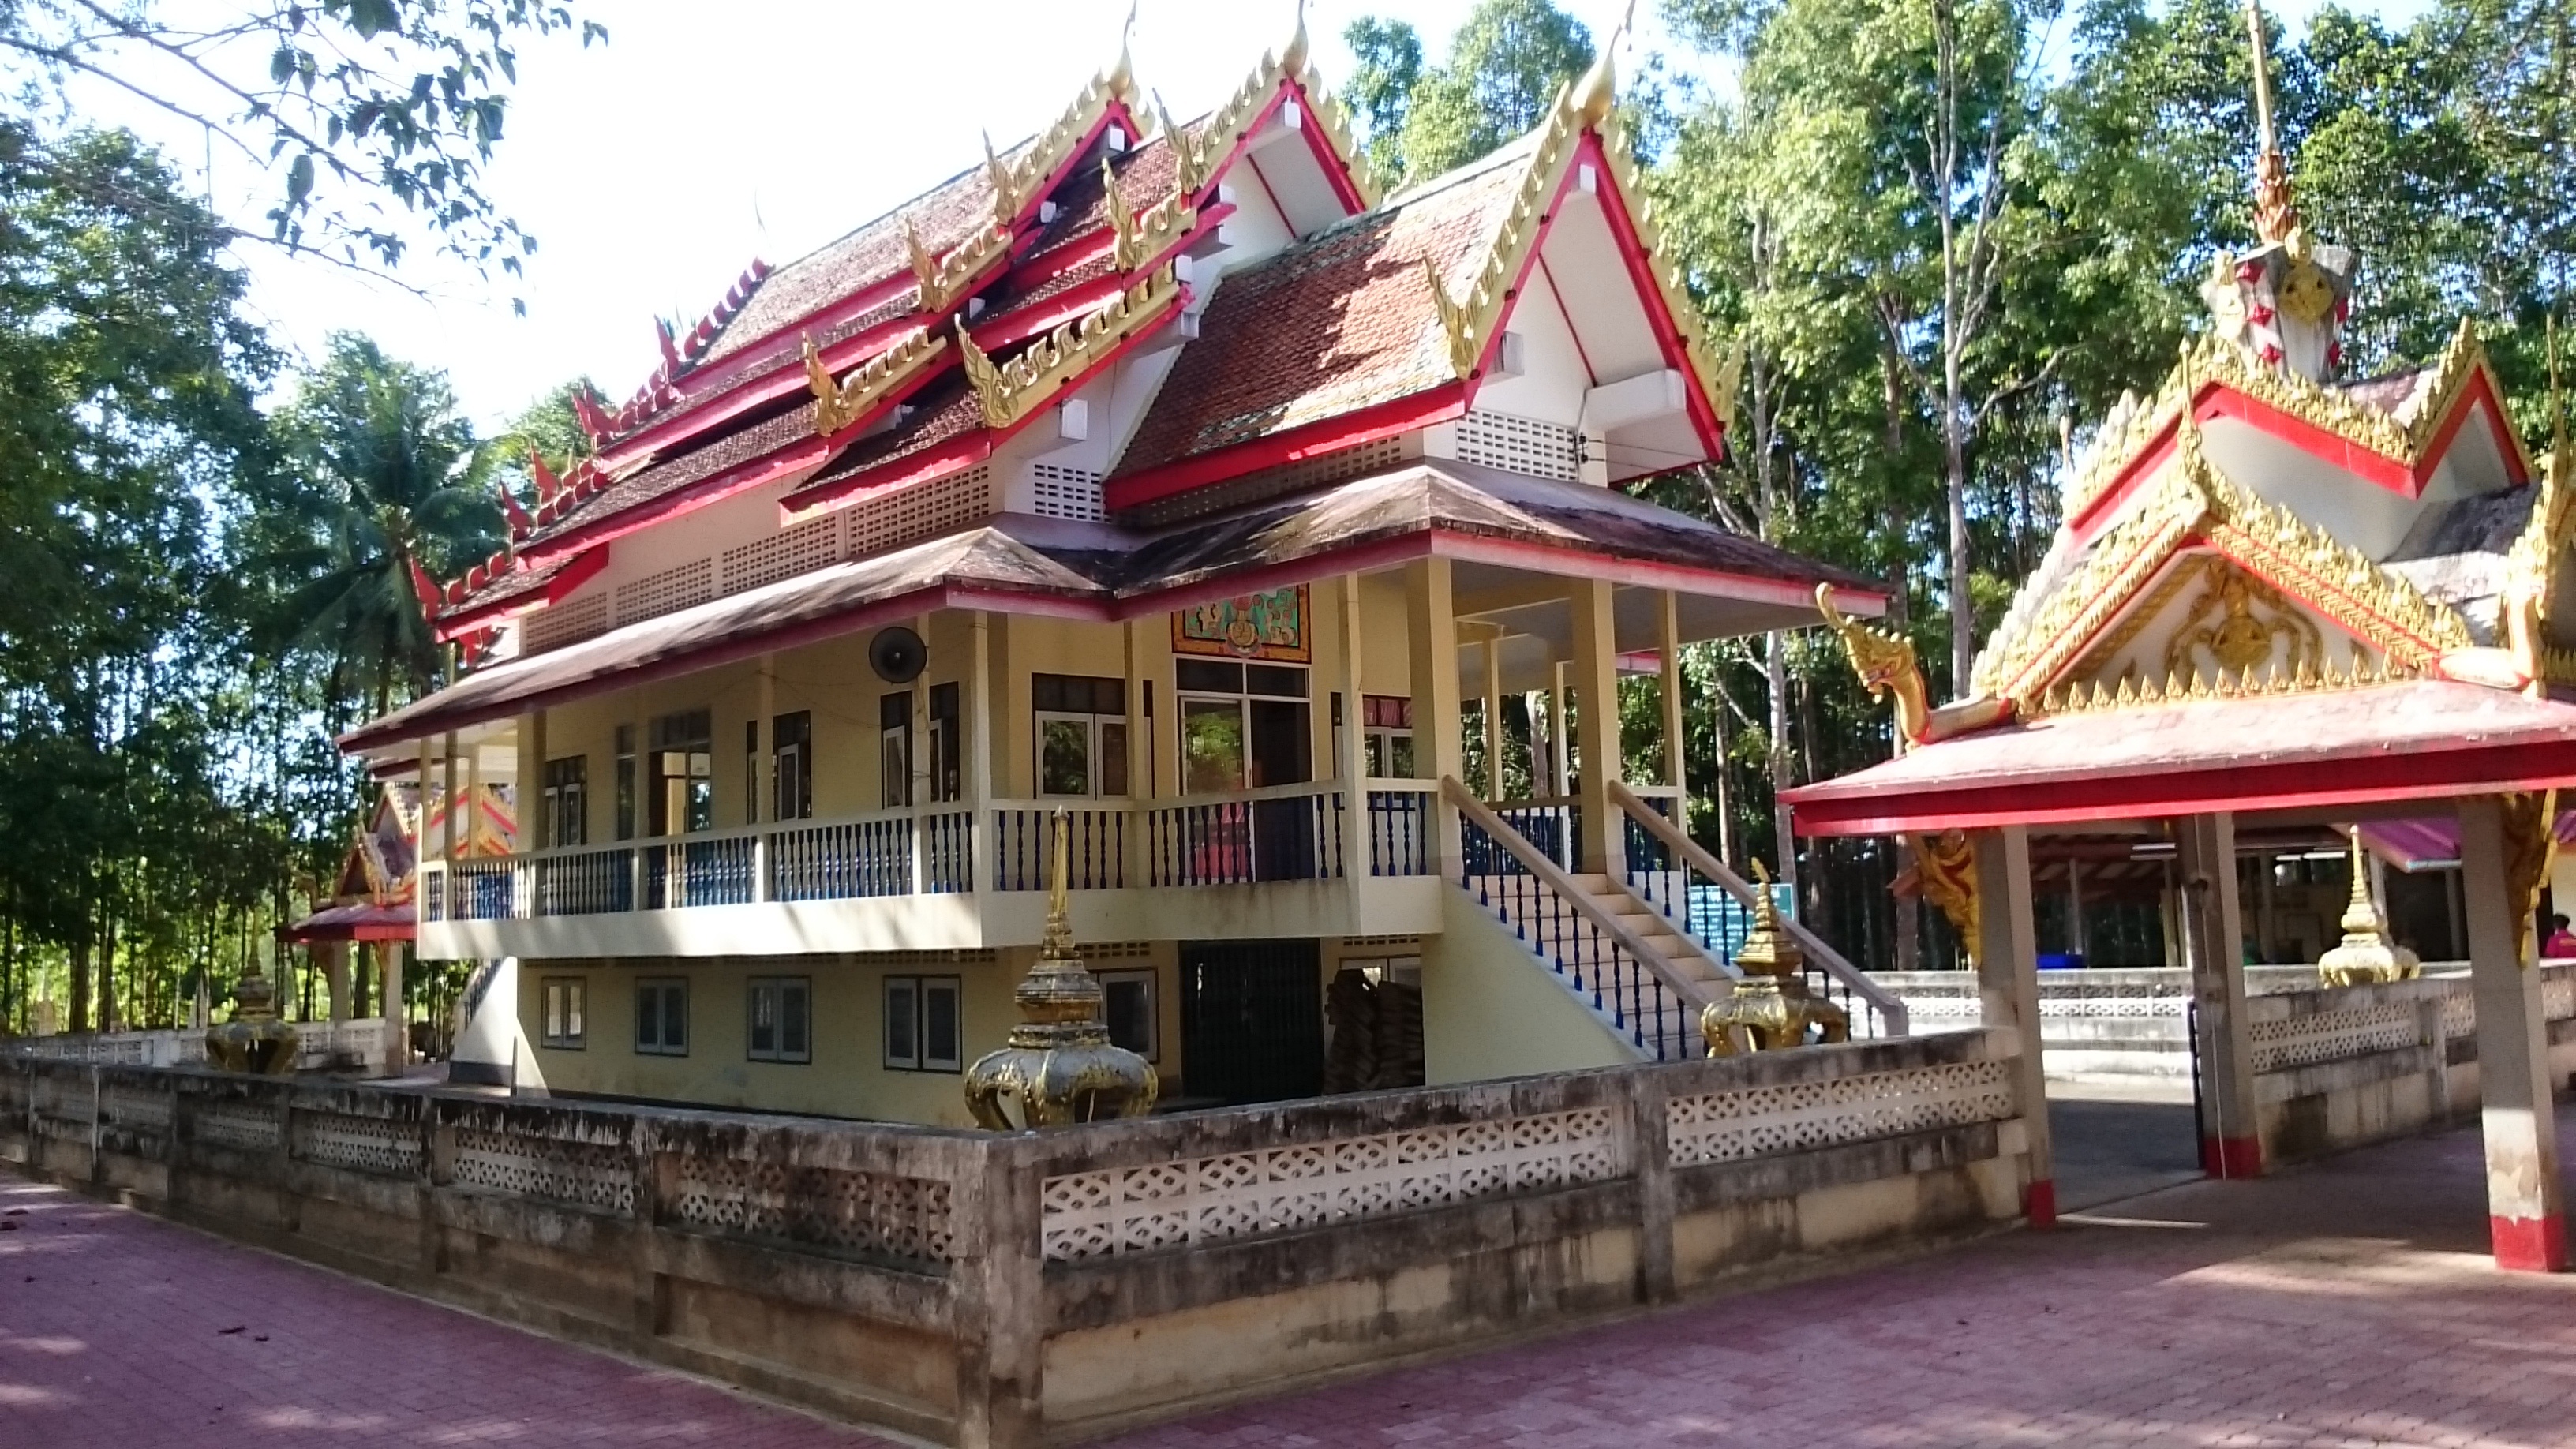
architecture, building, buddhism, asia, place of worship, thailand, temple, resort, shrine, buddha, culture, chinese architecture, thai, wat, hindu temple, chumphon, shinto shrine